Grille (cryptography)

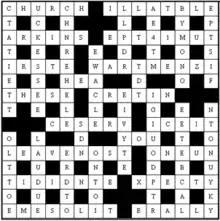
A crossword grid taken from a 1941 newspaper

The distribution of grilles, an example of the difficult problem of key exchange, can be eased by taking a readily-available third-party grid in the form of a newspaper crossword puzzle. Although this is not strictly a grille cipher, it resembles the chessboard with the black squares shifted and it can be used in the Cardan manner. The message text can be written horizontally in the white squares and the ciphertext taken off vertically, or vice versa.